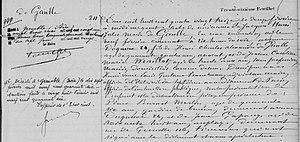
Acte de naissance de Jacques de Gaulle, né le 9 février 1893 dans le septième arrondissement de la ville de Paris (75, France).
Jacques de Gaulle est un ingénieur des mines et officier français, frère cadet de Charles de Gaulle. Tétraplégique, il fuit la Gestapo venu l'arrêter en 1943 grâce à l'aide de l'abbé Pierre.